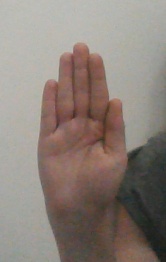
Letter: seen